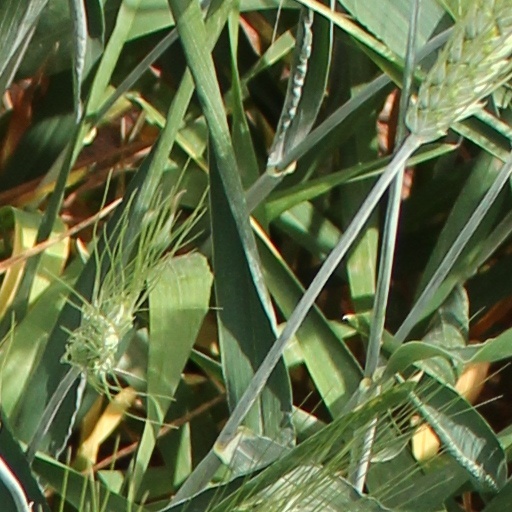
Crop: wheat